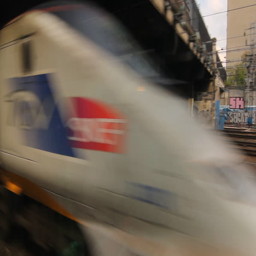
country travelling on railway operator and passing train .